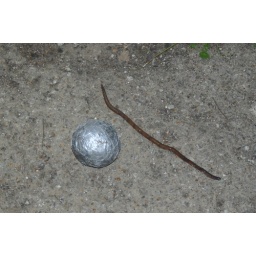
the gray ball is a woofle ball my son wrapped in duct tape